Scotland in the Late Middle Ages

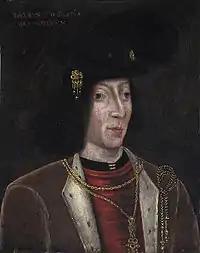
James III whose faction-riven reign ended in his murder.

The assassination left the king's seven-year-old son to reign as James II. After the execution of a number of suspected conspirators, leadership fell to Archibald Douglas, 5th Earl of Douglas, as lieutenant-general of the realm. After his death in 1439, power was shared uneasily between the Douglas family, William, 1st Lord Crichton, Lord Chancellor of Scotland and Sir Alexander Livingston of Callendar. A conspiracy to break the power of the Douglas family led to the "Black Dinner" at Edinburgh Castle in 1440, which saw the judicial murder of the young William Douglas, 6th Earl of Douglas and his brother by Livingstone and Crichton. The main beneficiary was the victims' great uncle James Douglas, Earl of Avondale who became the 7th Earl of Douglas and emerged as the main power in the government.